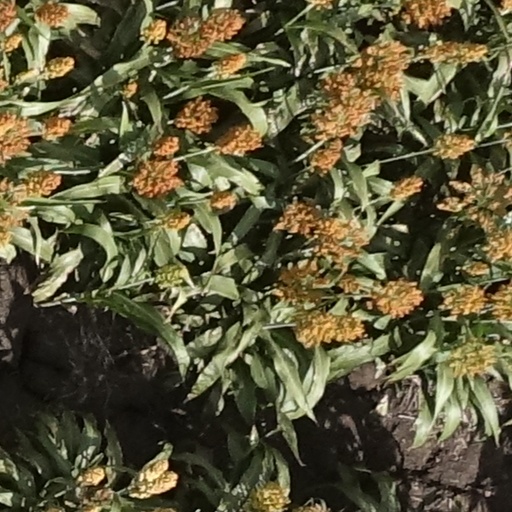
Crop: sorghum